Military Ordinariate of the Philippines

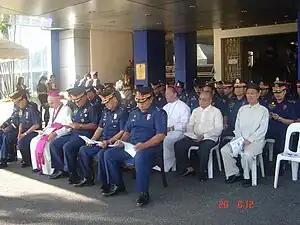
Philippine National Police top brass and then Military Ordinary Leopoldo Tumulak welcomed then Apostolic Nuncio Fernando Filoni (now "Grand Master of the Order of the Holy Sepulchre"), during his visit to the PNP National Headquarters in 2007.

The Military Ordinariate of the Philippines was initially erected as a military vicariate on December 8, 1950, as per decree by Pope Pius XII via the consistoriat decree "Ad consulendum". It was accepted by the Philippine government in a diplomatic agreement, which took effect through the exchange of "Notes Verbal" in 1952 between then-Foreign Secretary Joaquin Elizalde and then-Apostolic Nuncio Egidio Vagnozzi. Rufino J. Santos, then the Auxiliary Bishop of Manila, took possession of the vicariate and became the first military vicar in Philippine history.